ITVX

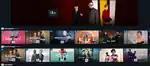
ITV Hub+ as displayed on Prime Video (as of July 2022)

ITV offered most of its programming as part of the "ITV Catch Up" subscription channel on Prime Video. As of 2024, the ITV Catch Up channel is no longer available.